Carl Looft

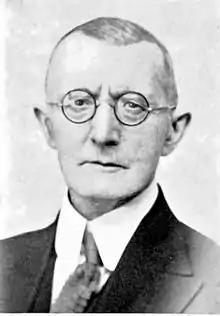

Carl Looft (né Knutsen; 9 February 1863 – 10 April 1943) was a Norwegian physician, and among the first pediatricians in Norway. While his early work research focused on leprosy, he later became interested in children's health and development. He worked in private practice and throughout schools in Bergen, and he wrote a textbook on infant care.